Harold Holt

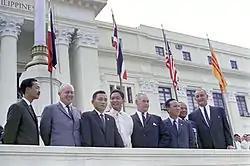
Holt (2nd from left) with other world leaders at the Manila Summit Conference in October 1966

Holt's initial cabinet was virtually unchanged from that of his predecessor. John Gorton and Les Bury were promoted to replace Menzies and Paltridge, but there were no other changes in composition. There were also no major changes in portfolio, outside of McMahon's promotion to Treasurer in place of Holt. A notable addition to the outer ministry was Senator Annabelle Rankin as Minister for Housing – the first woman to hold a ministerial portfolio. A minor reshuffle occurred after the 1966 election, with Doug Anthony and Ian Sinclair added to cabinet and Charles Barnes demoted to the outer ministry. The only new government department created during Holt's tenure was the Department of Education and Science, established in December 1966, which was the first federal department specific to either of those areas. The Country Party leader and de facto Deputy Prime Minister, John McEwen, was effectively given veto power over government policy by virtue of being the longest-tenured member of the government.